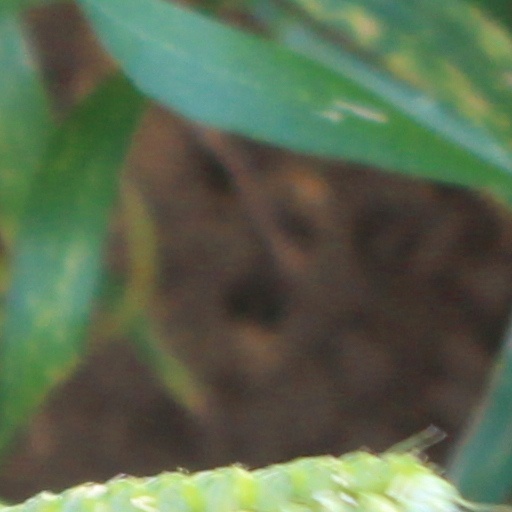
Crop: wheat